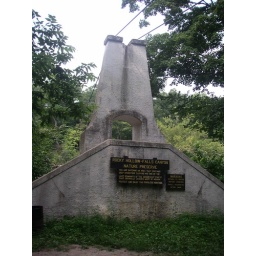
Once you cross Sugar Creek over this bridge you're in Rocky Hollow-Falls canyon Nature Preserve.